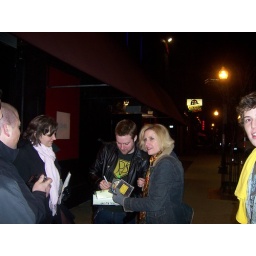
The women who went looking for Nick &amp;amp; Whitey in the bar next door to Avalon